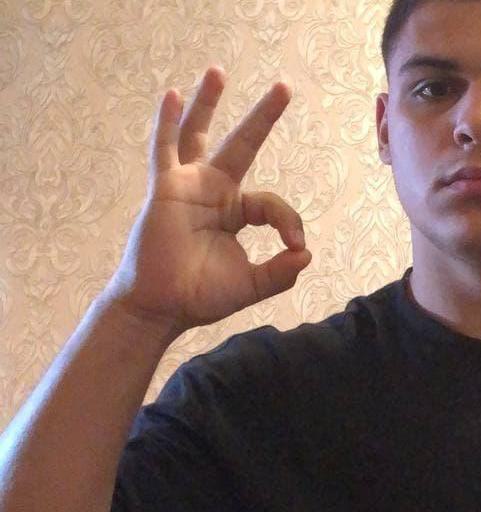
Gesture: ok